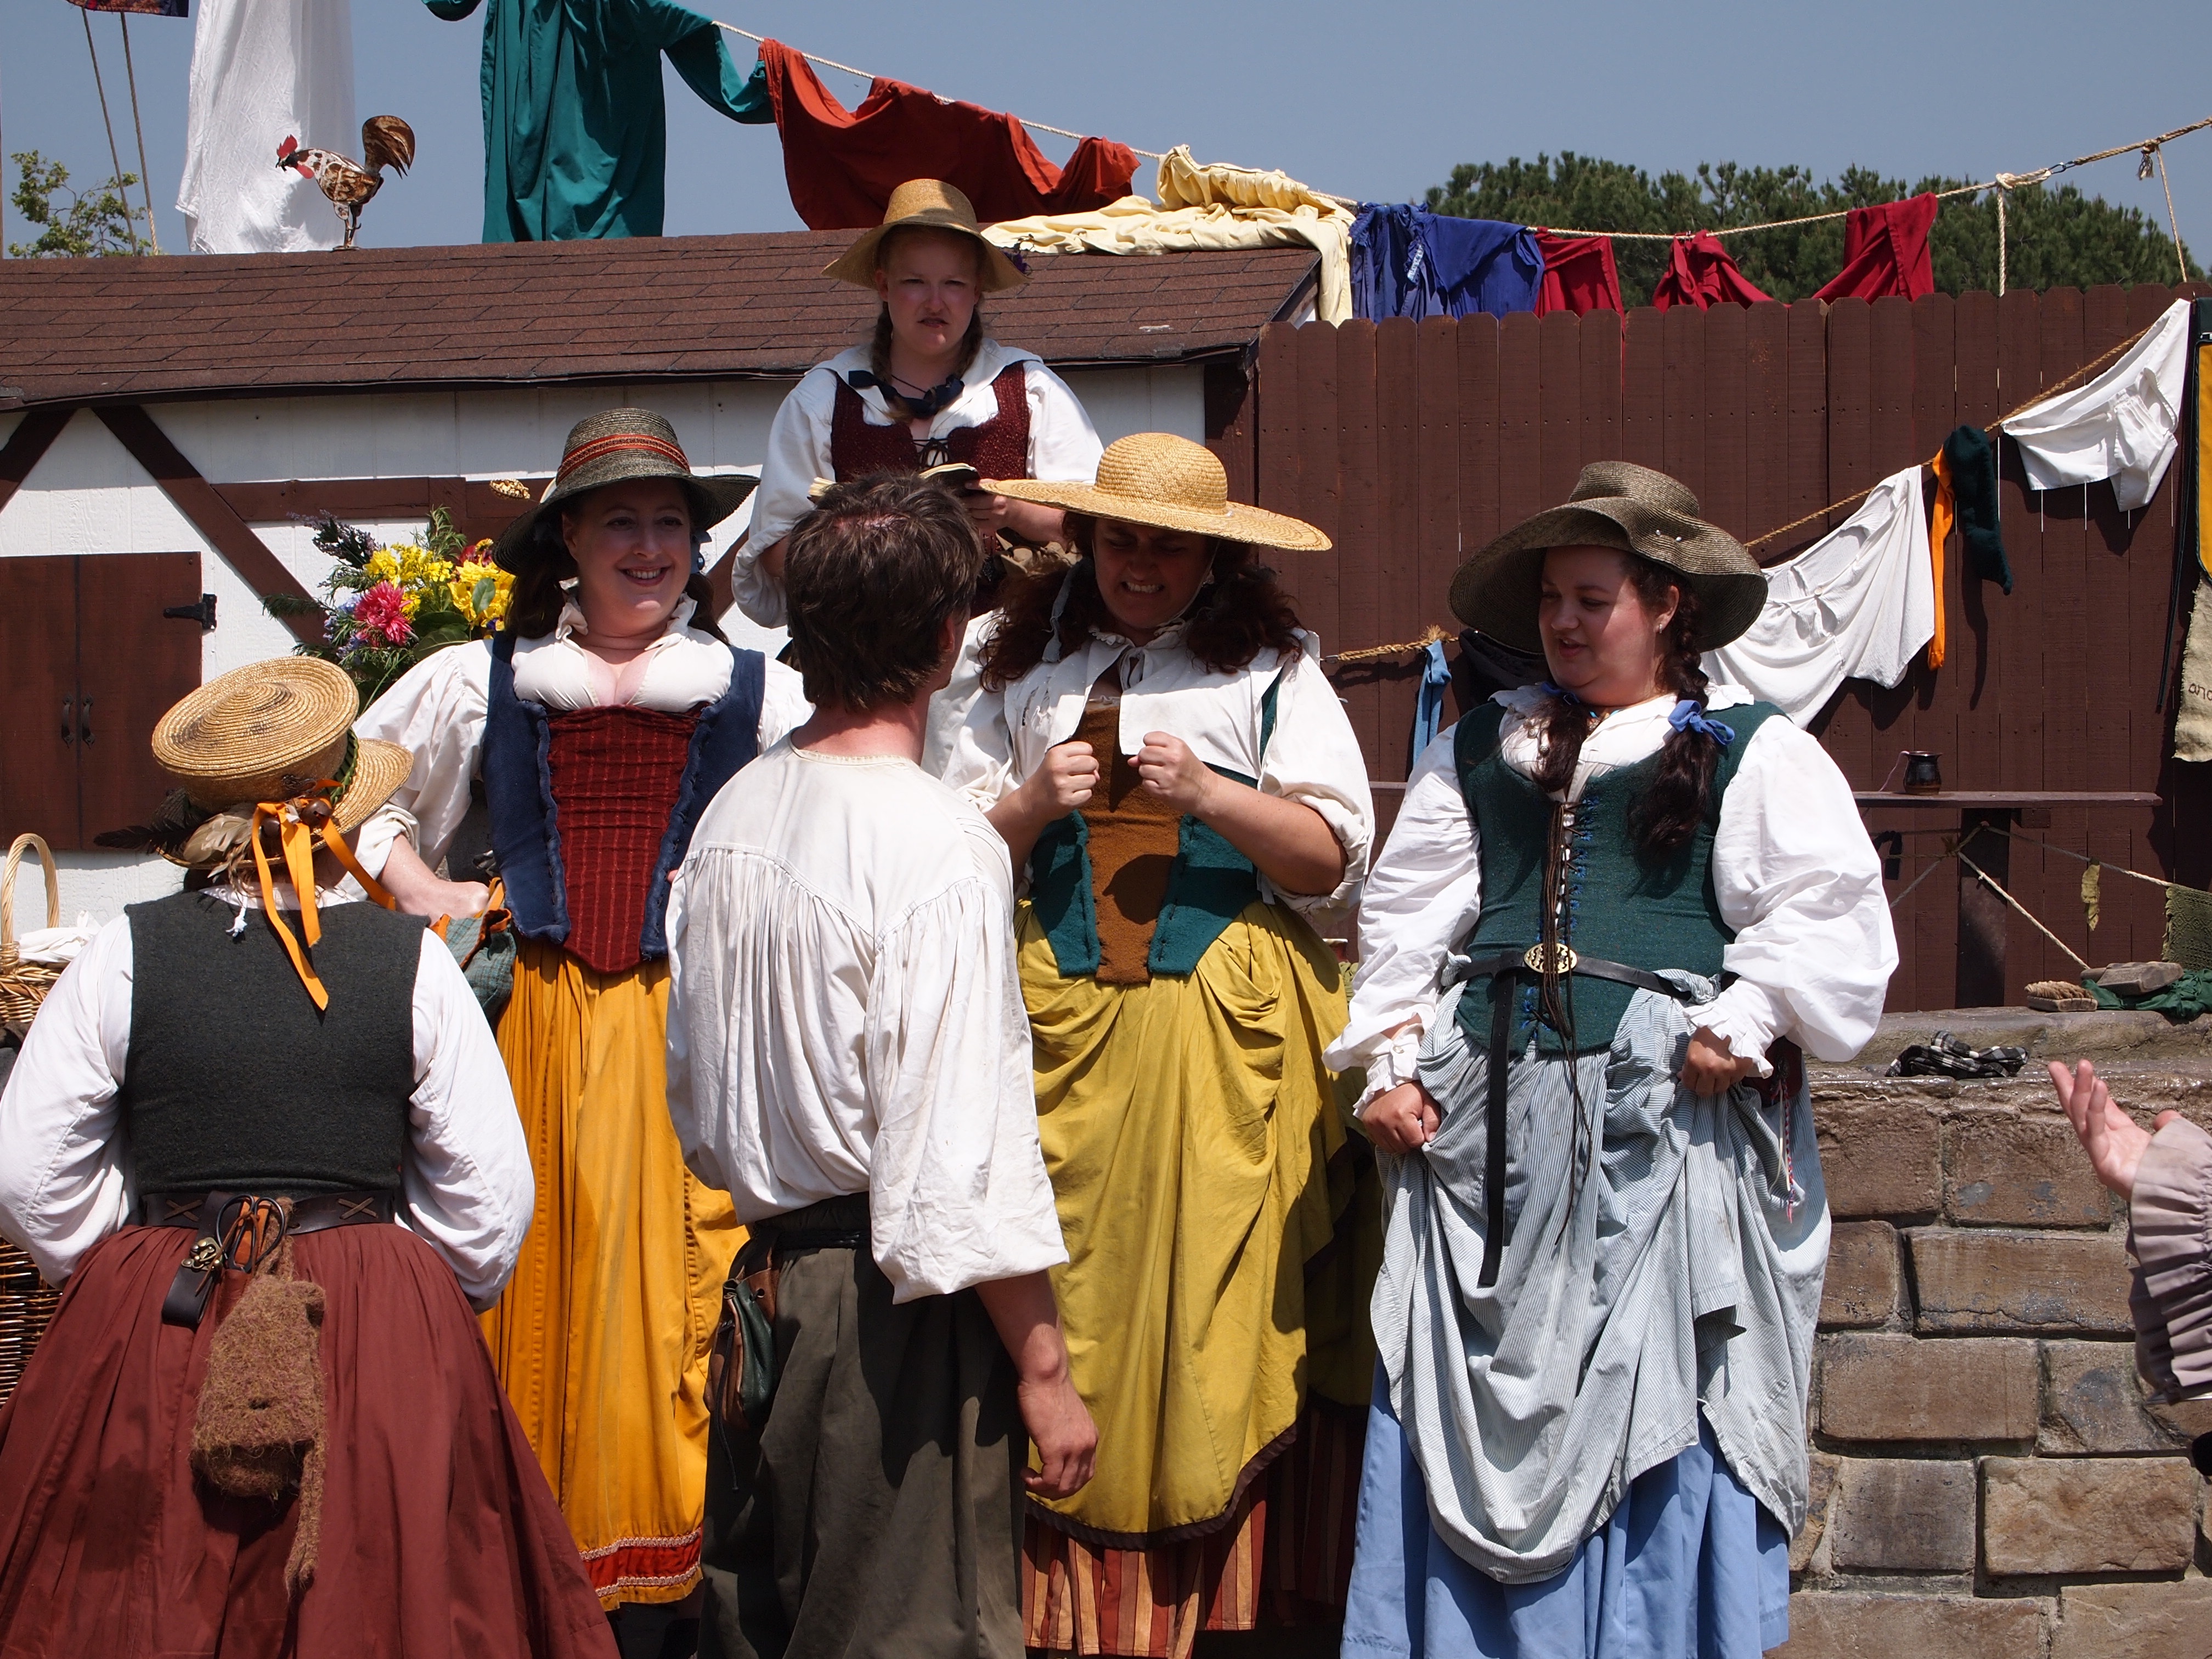
people, woman, old, historic, colorful, festival, history, renaissance, european, heritage, historical, tradition, vibrant, costume, middle ages, folk, costumes, renaissance style, renaissance faire